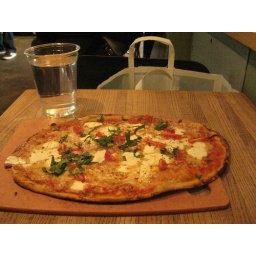
I was running errands between our place and 34th street and starving, when I came upon Waldy's wood-fired pizza!